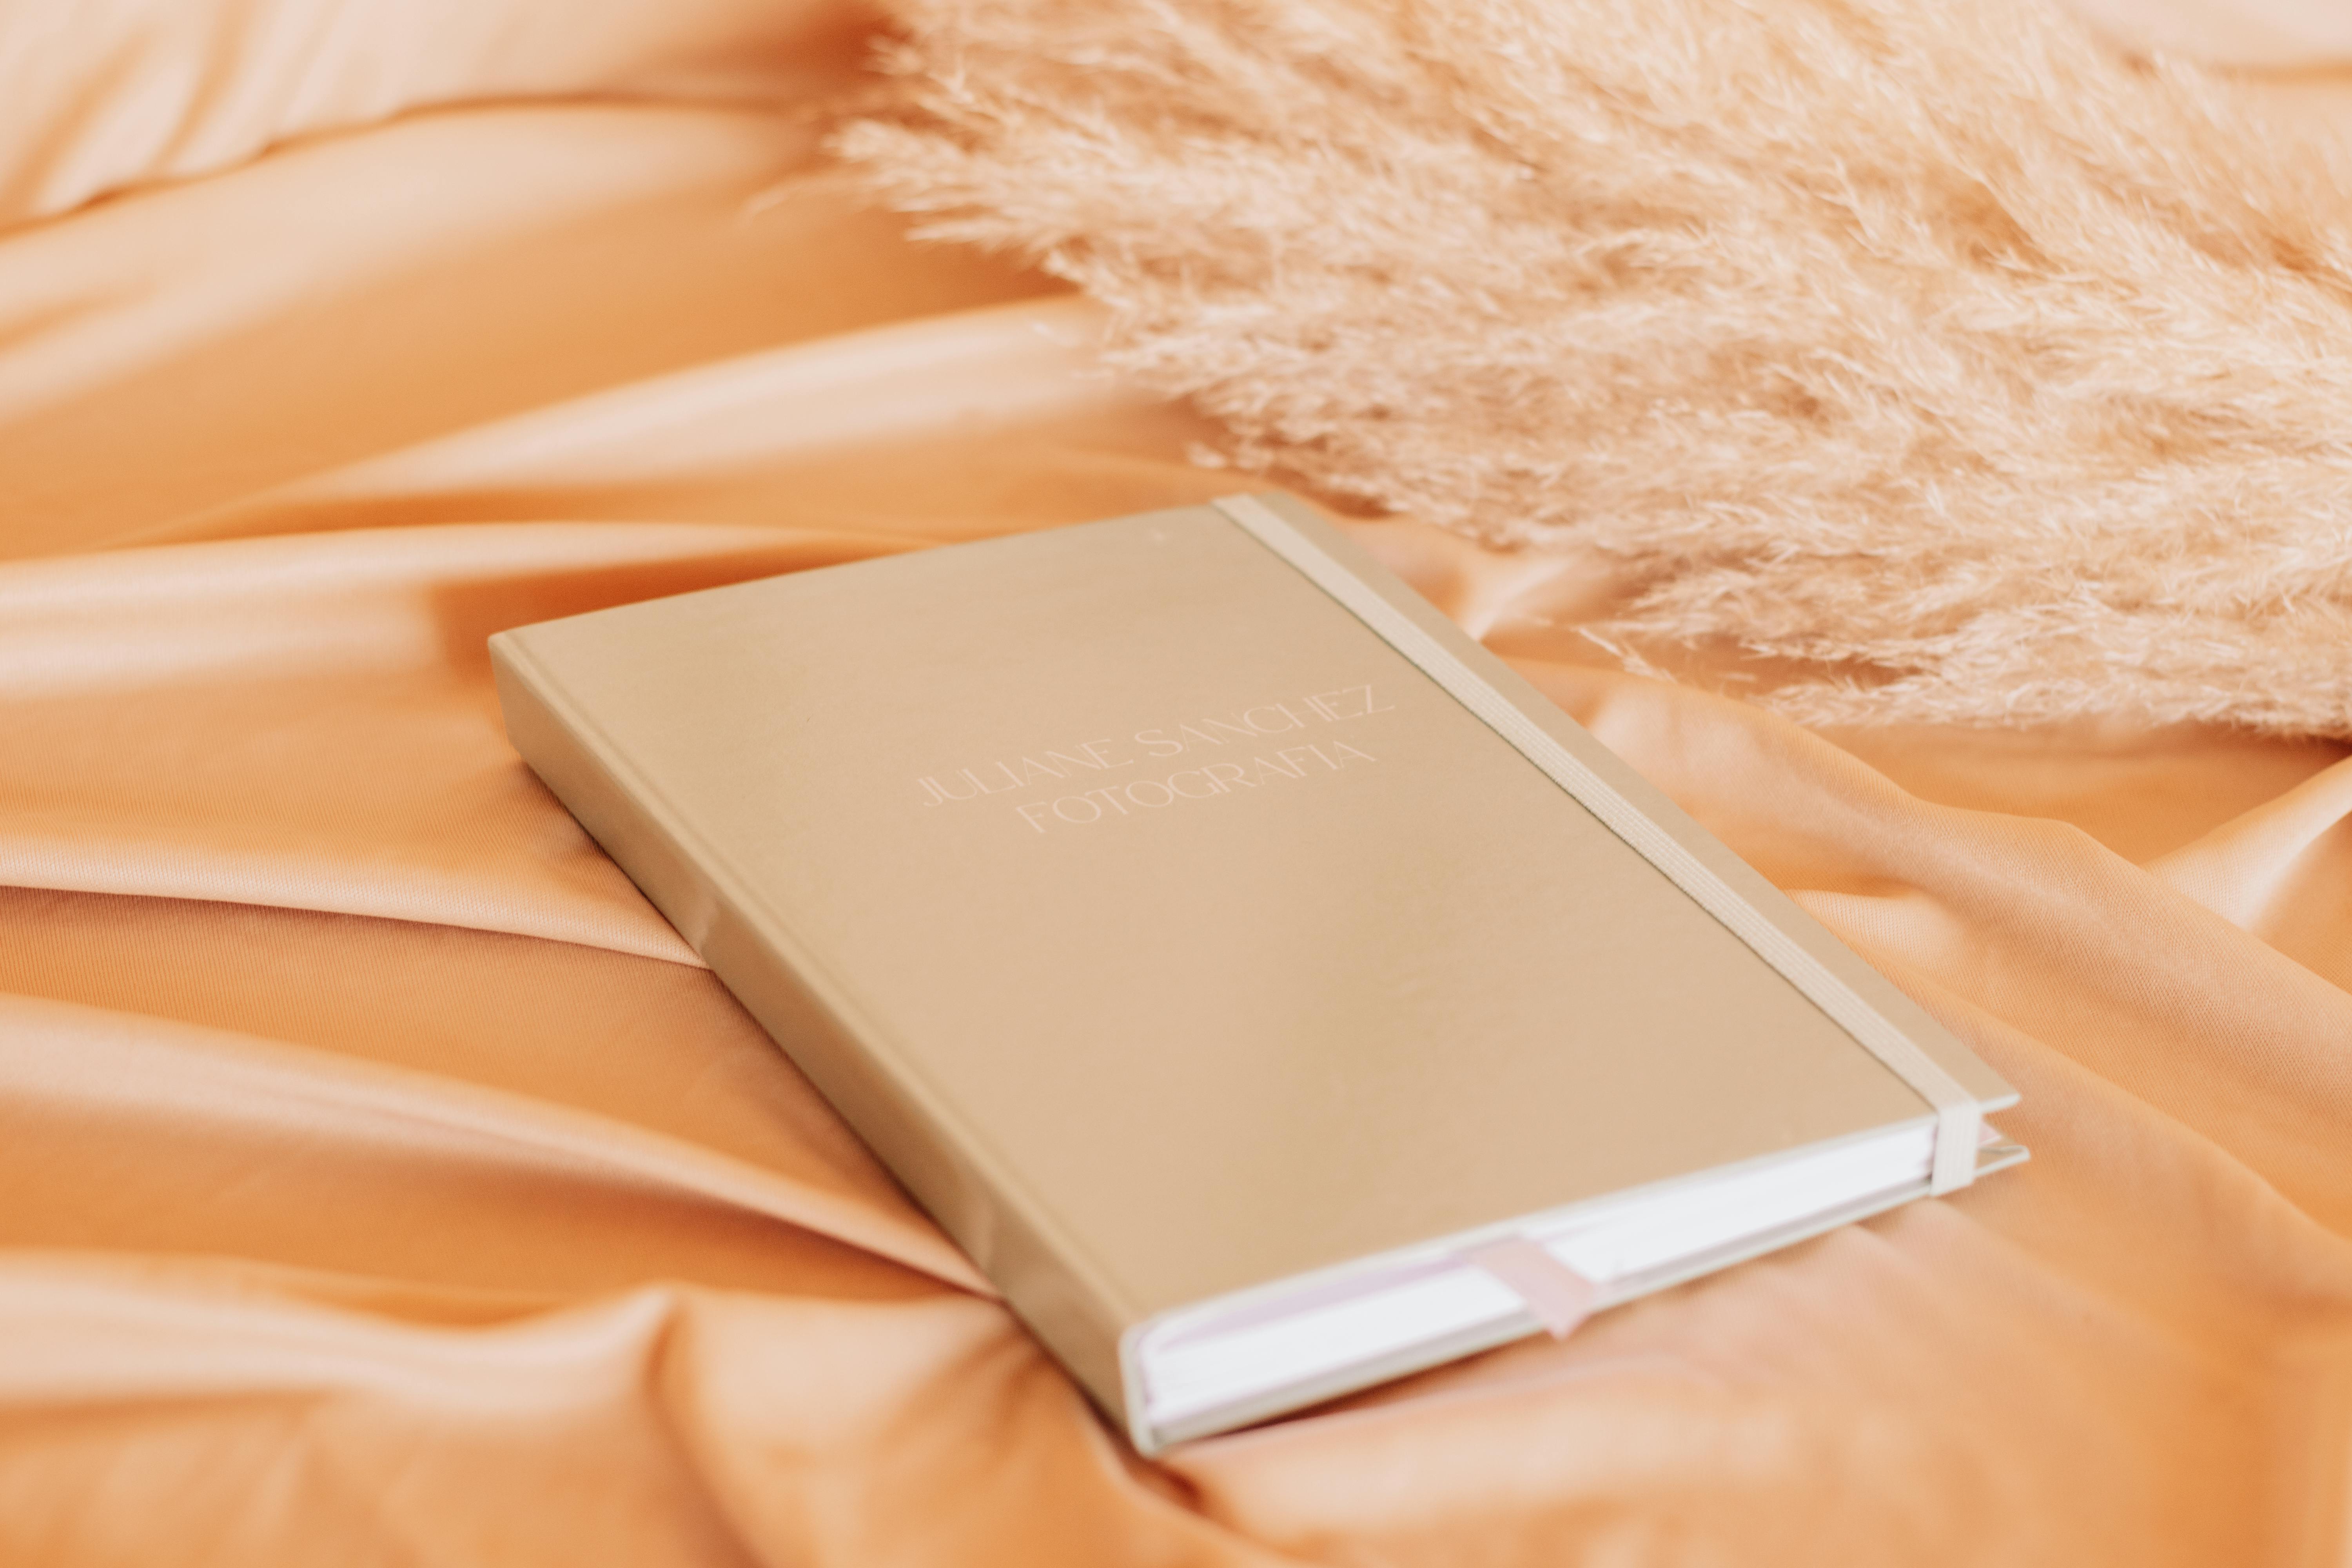
book, textile, beige, rectangle, collar, gadget, Material property, netbook, wood, font, peach, linens, fashion accessory, wallet, leather, eyelash, fur, paper product, paper, personal computer, office supplies, brand, feather, pattern